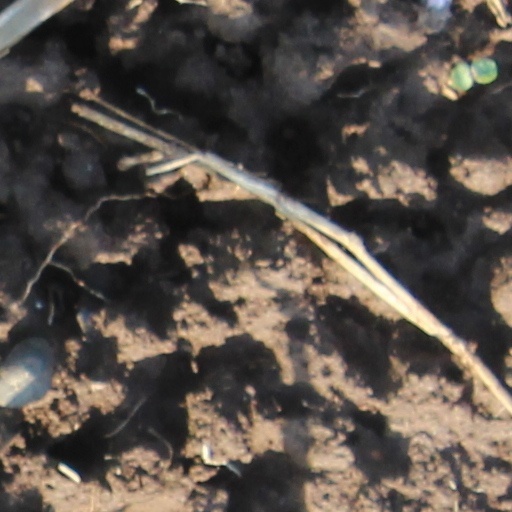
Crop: wheat